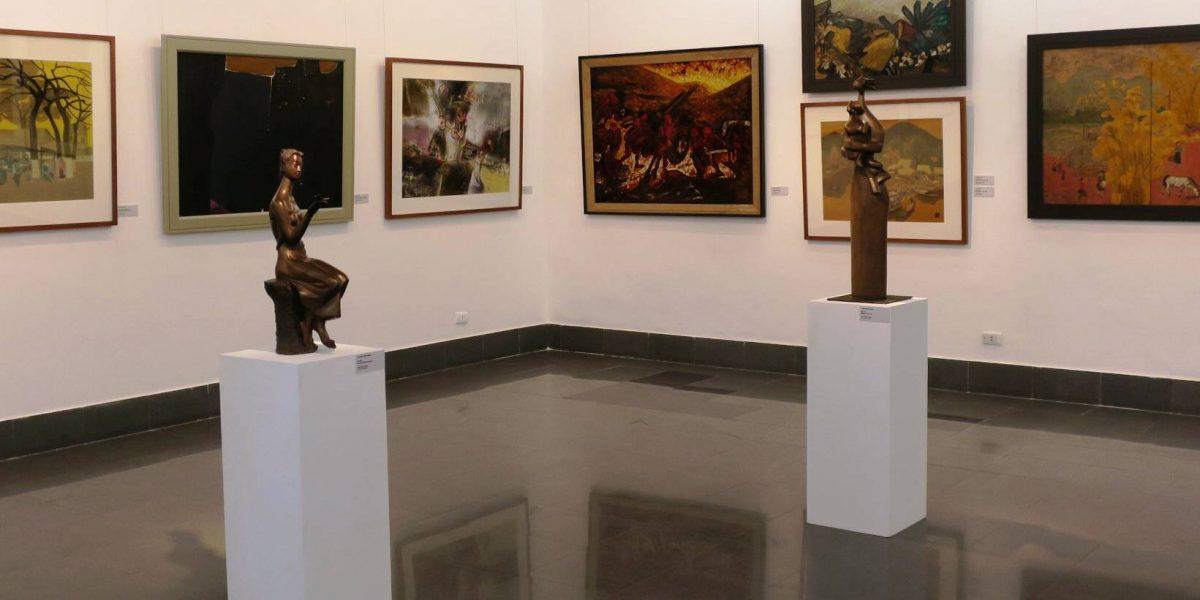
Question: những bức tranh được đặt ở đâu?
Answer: những bức tranh được treo trên tường